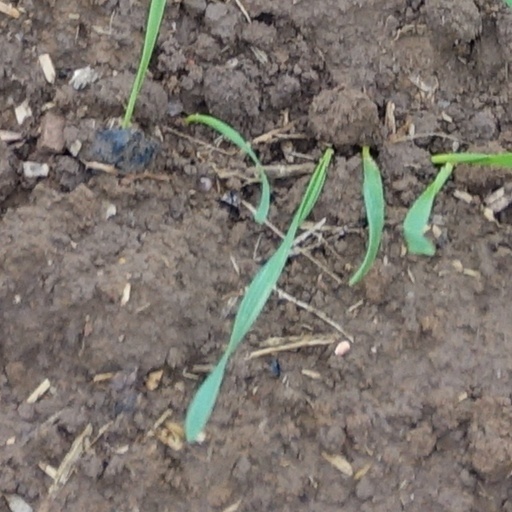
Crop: wheat